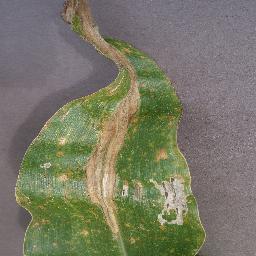
Label: Corn___Northern_Leaf_Blight